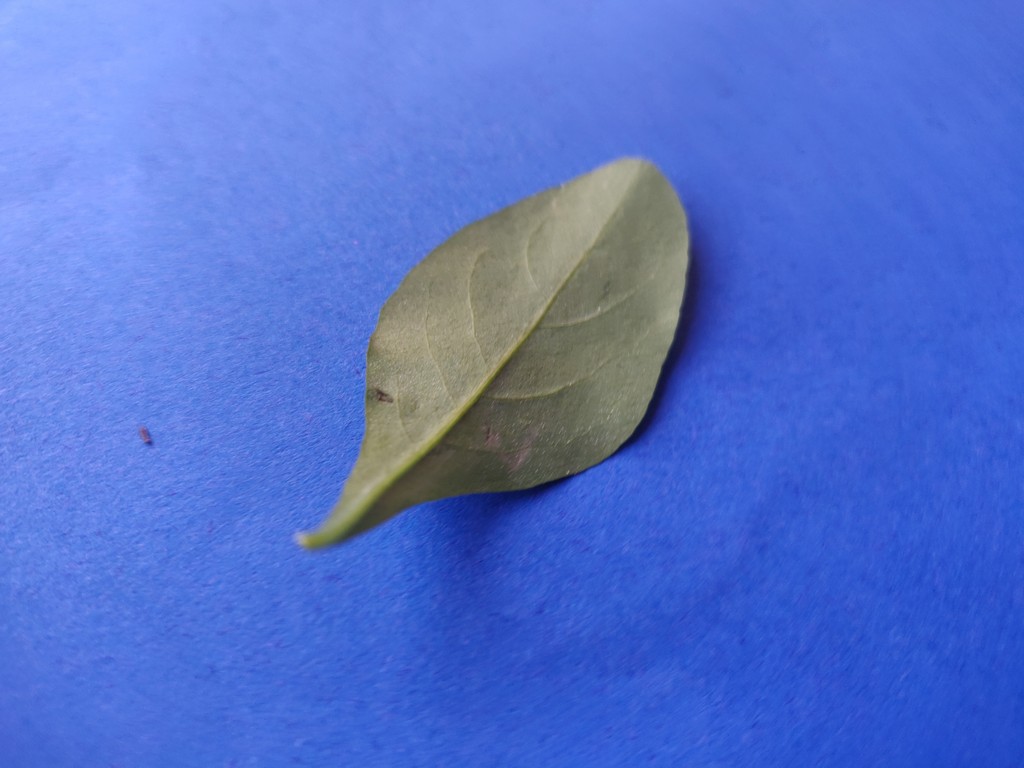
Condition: Healthy
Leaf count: single
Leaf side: back